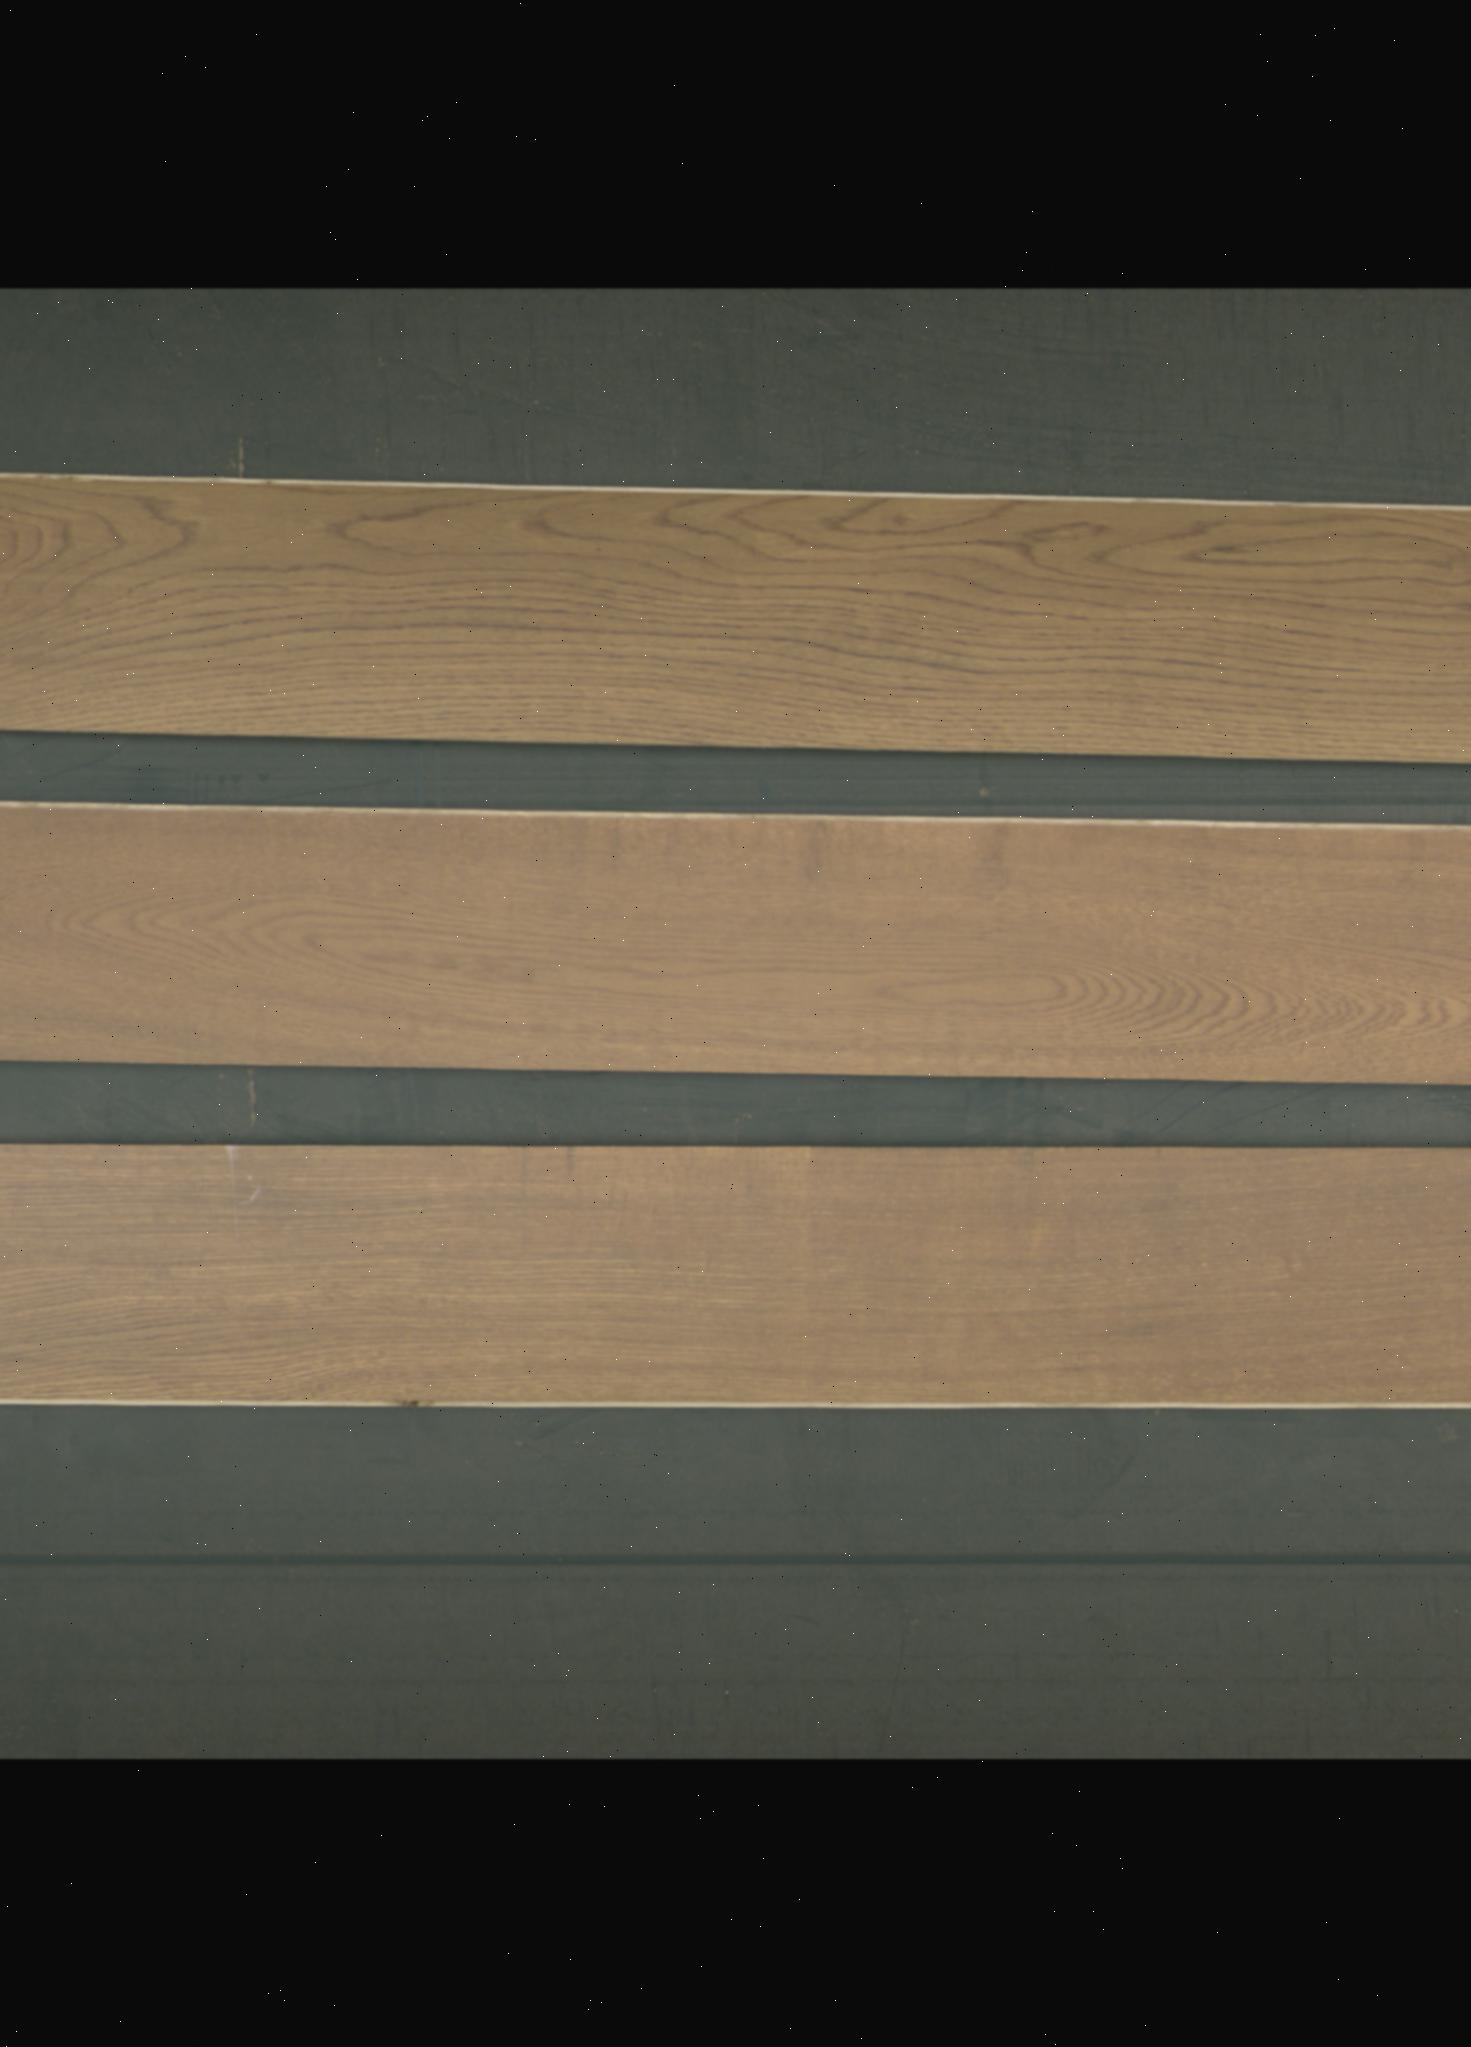
Label: mixers